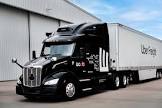
Vehicle type: Cars